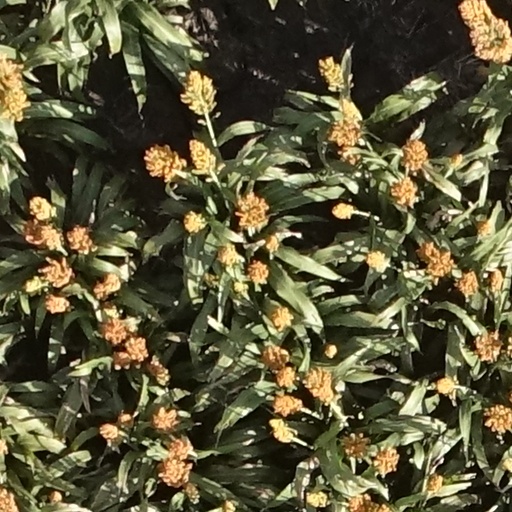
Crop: sorghum